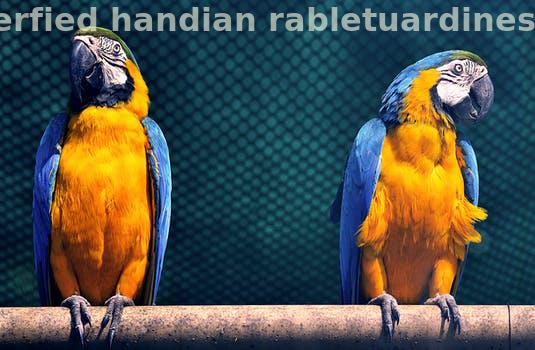
Label: Watermark